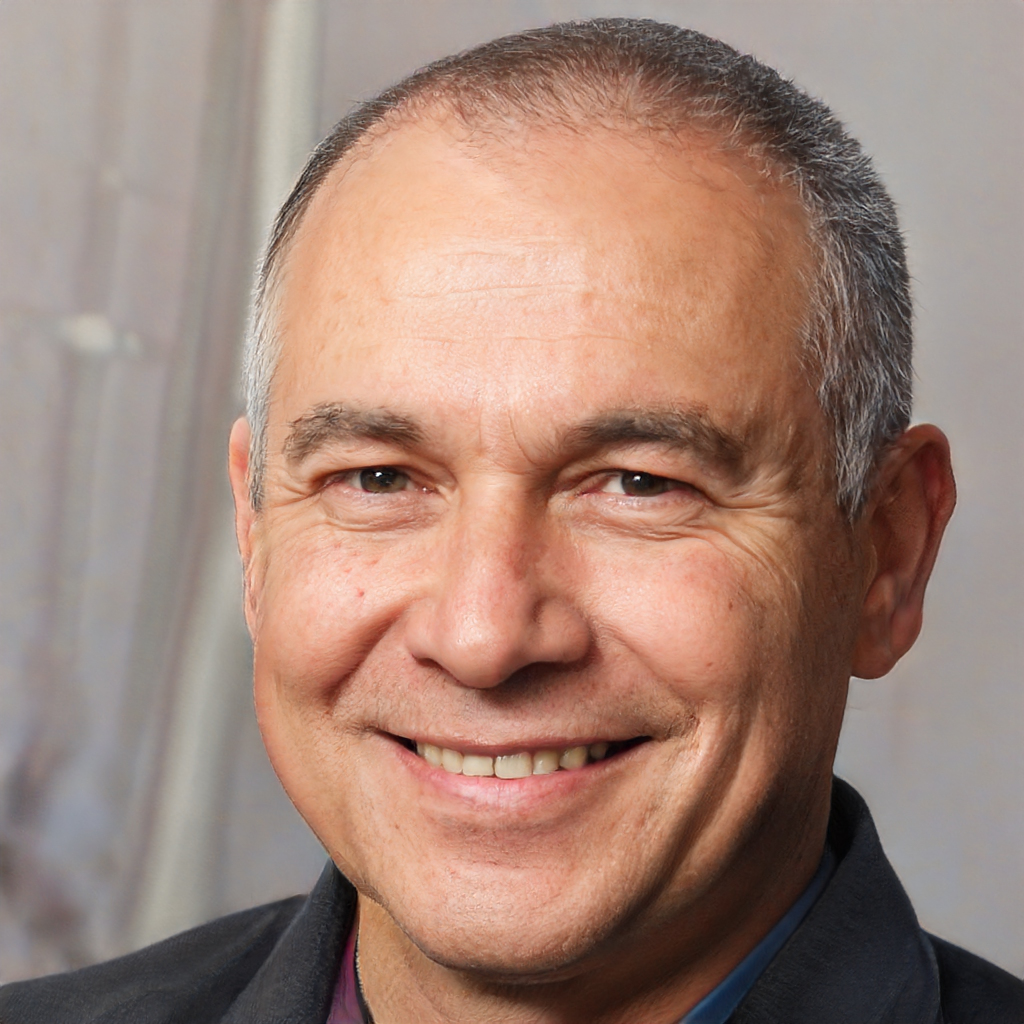
Portrait style: Real Portrait